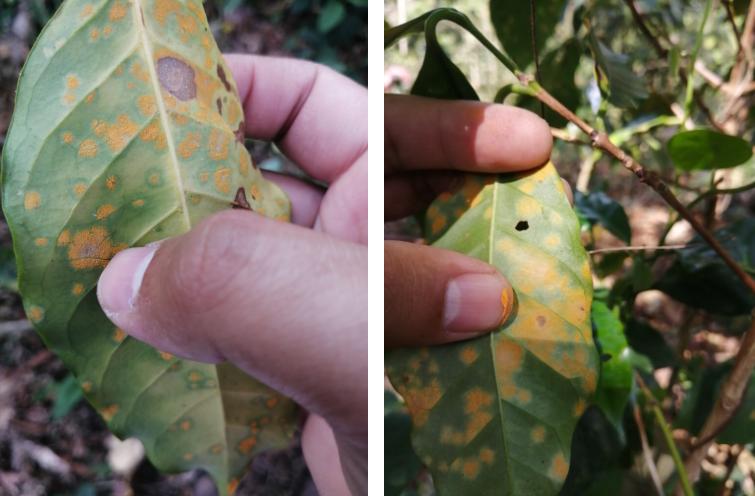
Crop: unknown
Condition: coffee_coffee_rust